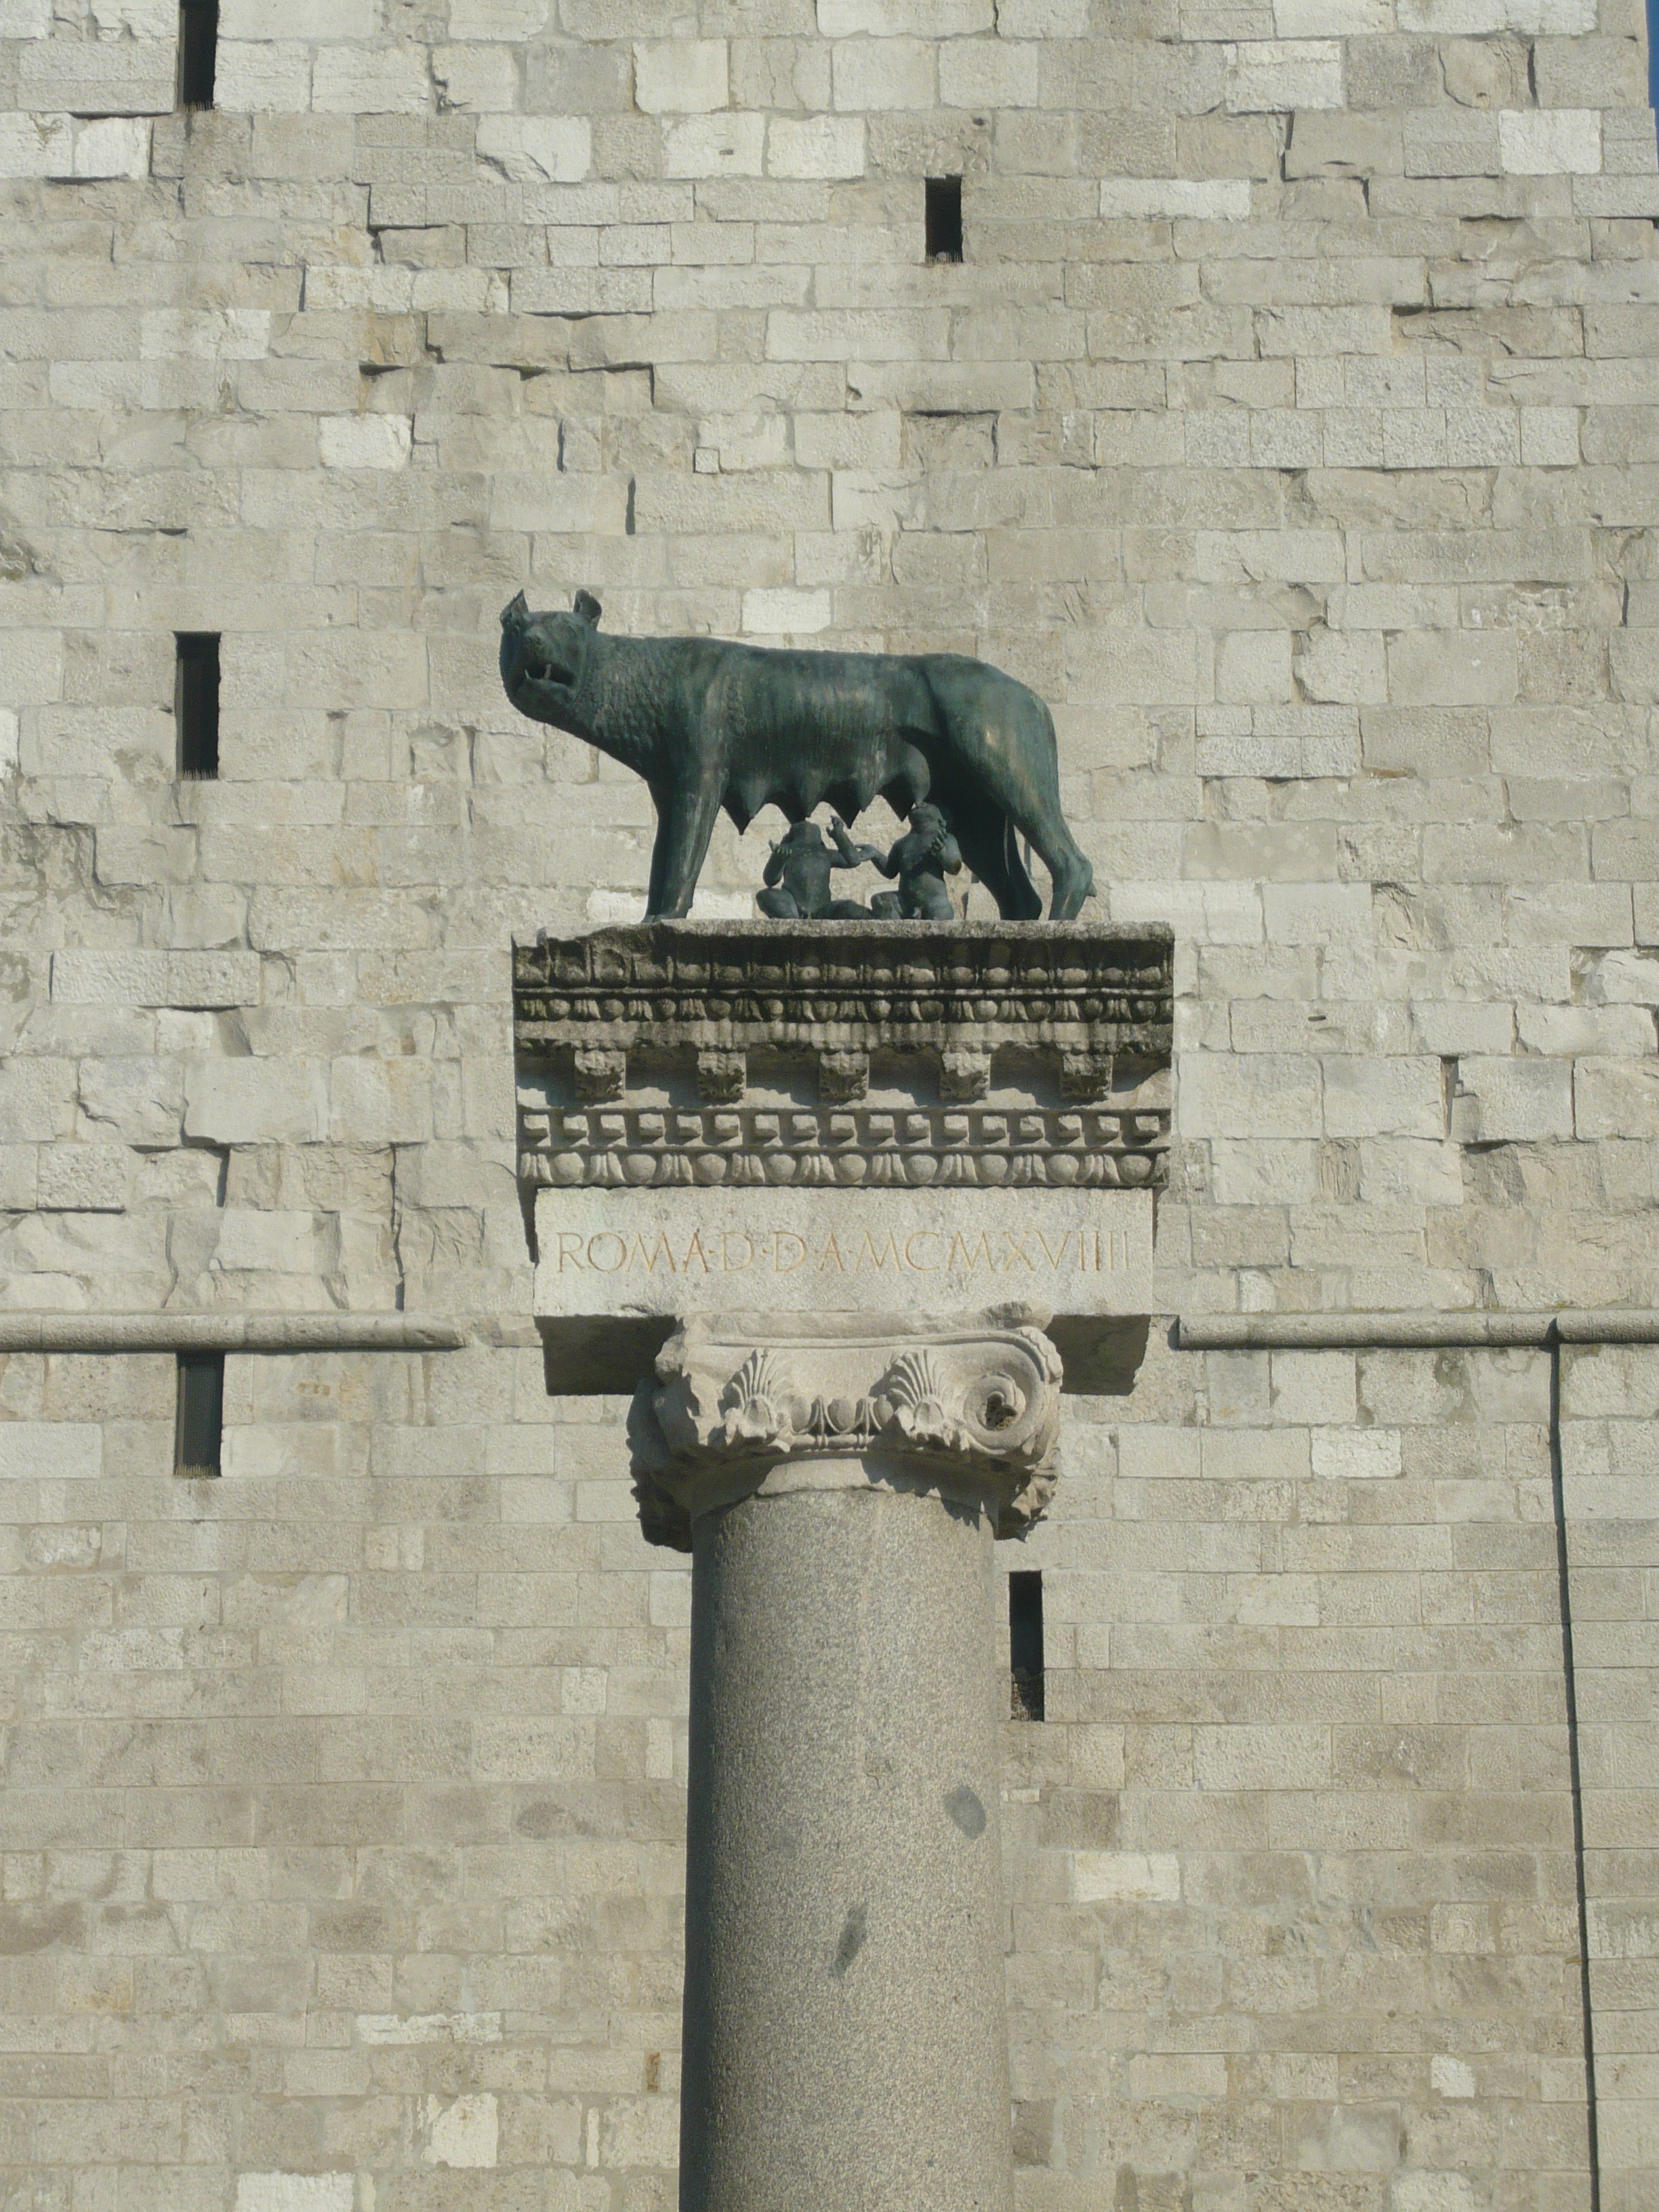
wood, wall, monument, statue, column, wolf, brick, sculpture, memorial, art, temple, history, italian, remus, ancient history, romulusz